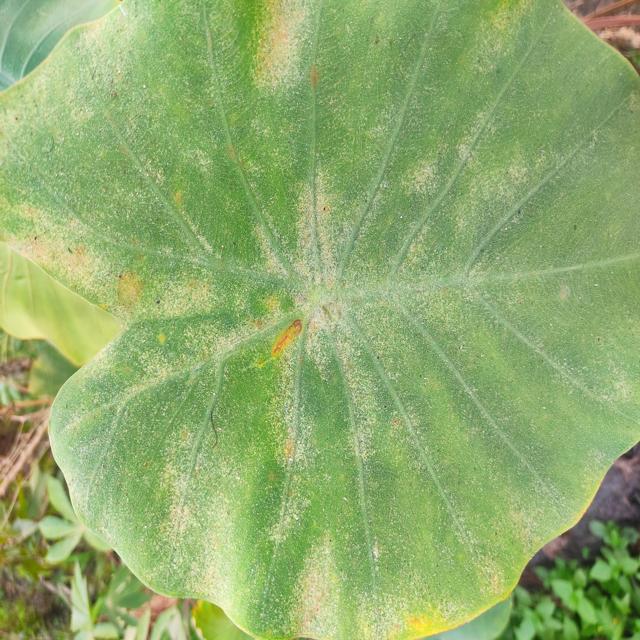
Label: Early_Blight